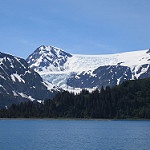
Label: glacier